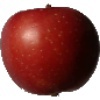
Label: braeburn_apple